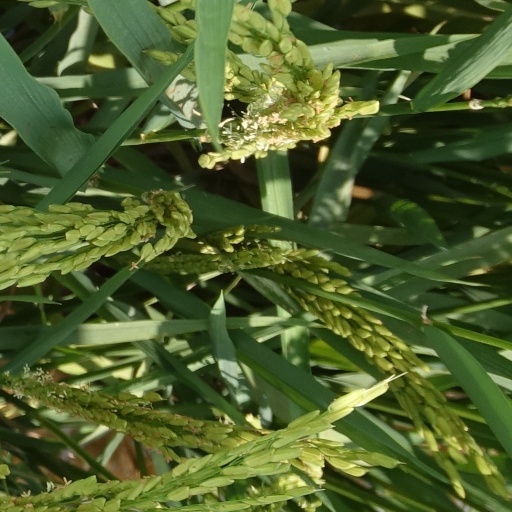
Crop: rice